Fata Morgana (mirage)

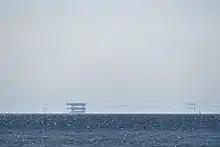
A Fata Morgana seen over the Baltic Sea, 2016. The mirage consists of multiple upright and inverted images over the original object.

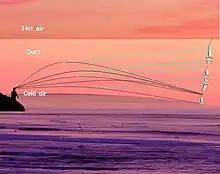
Schematic diagram explaining the Fata Morgana mirage

A is a complex form of superior mirage visible in a narrow band right above the horizon. The term "Fata Morgana" is the Italian translation of "Morgan the Fairy" (Morgan le Fay of Arthurian legend). These mirages are often seen in the Italian Strait of Messina, and were described as fairy castles in the air or false land conjured by her magic.